White Polled Heath

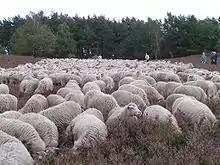
Flock of White Polled Heath sheep on the Kirchdorf Heath

The White Polled Heath originated from the moorlands or bogs of Lower Saxony in North Germany where it has been kept for centuries. It was probably bred by crossing a hornless, plain-wool ("schlichtwolligen") landrace with a population of grey, horned "Heidschnucke", the German Grey Heath. In 1922 the white hornless "Heidschnucke" was separated from the horned variety and was then called the "Moorschnucke" or White Polled Heath.